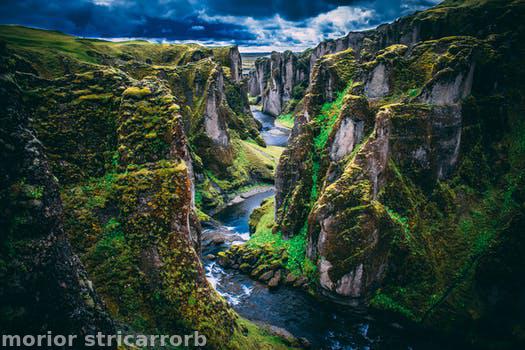
Label: Watermark